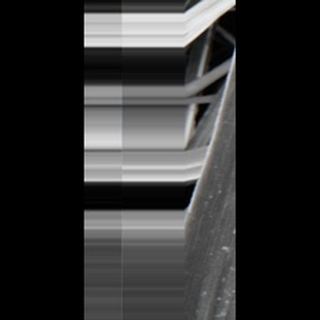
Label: sugarcane_mosaic